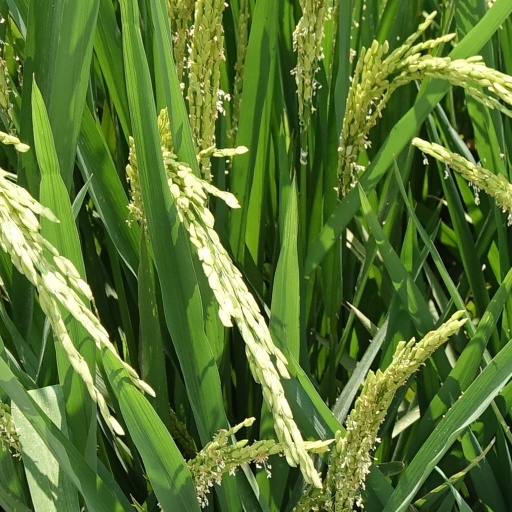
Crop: rice